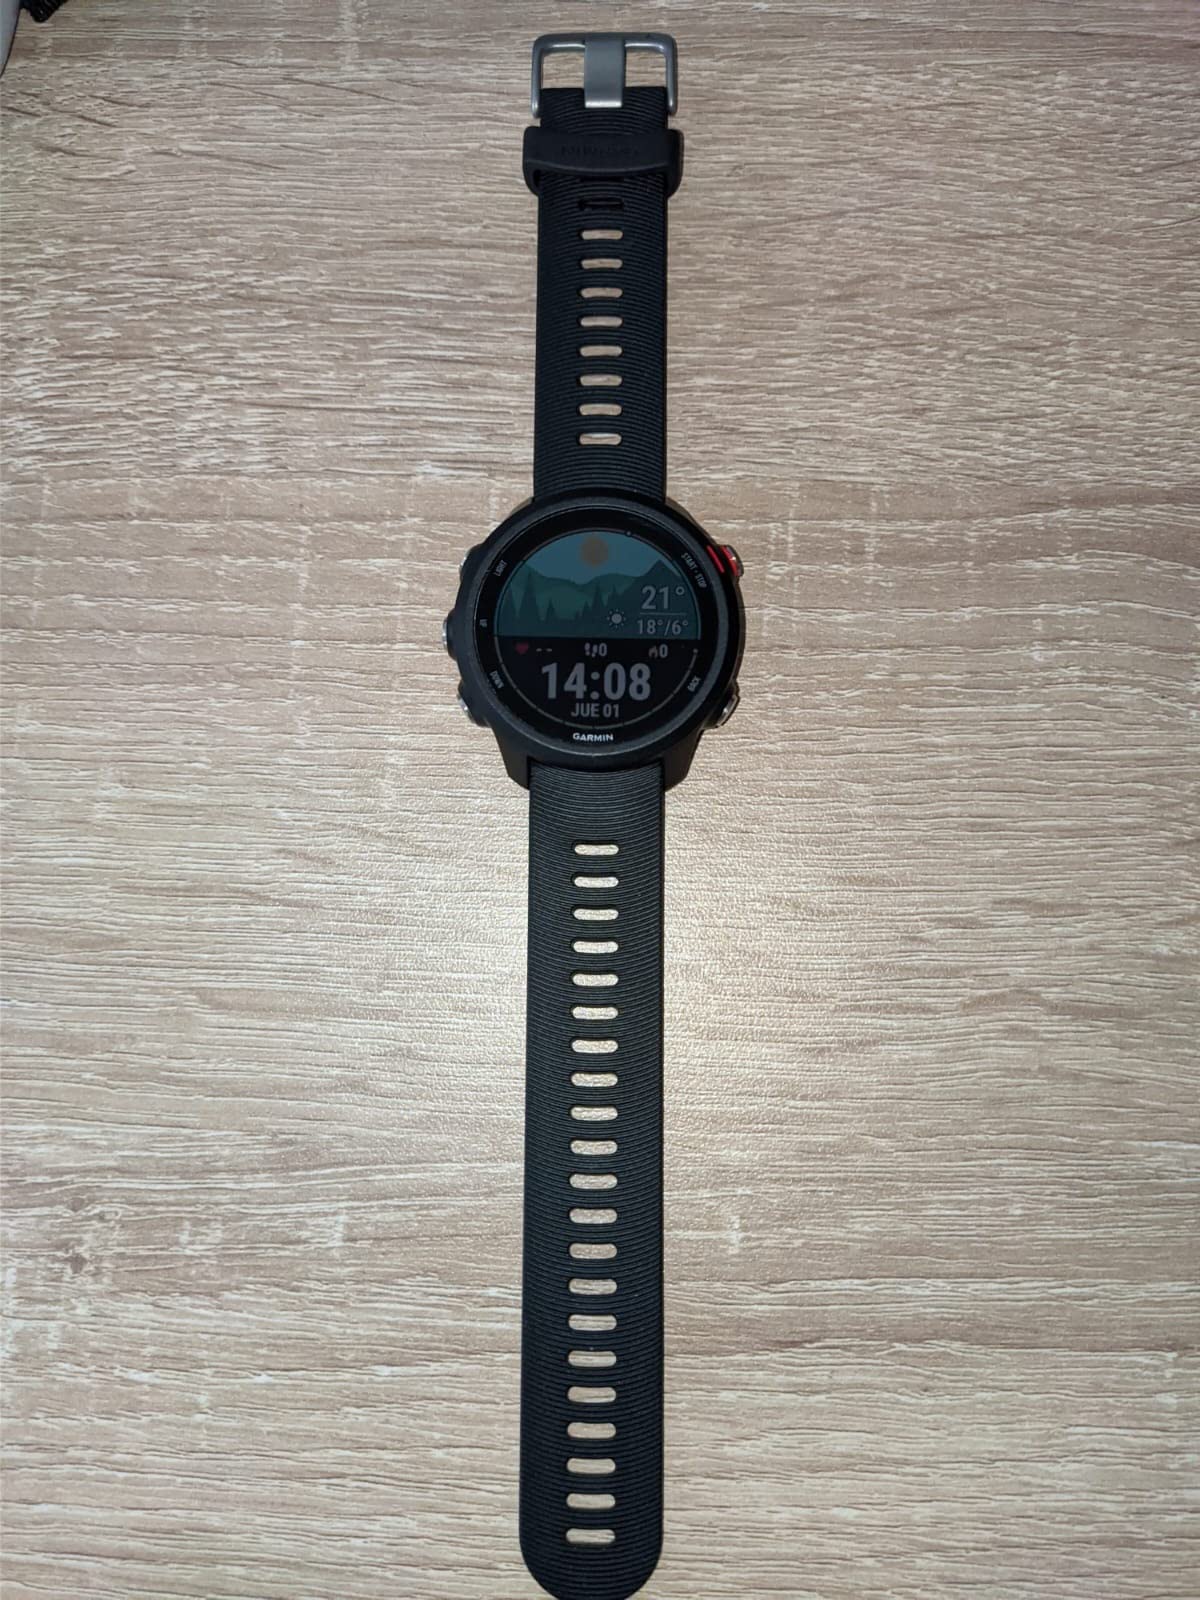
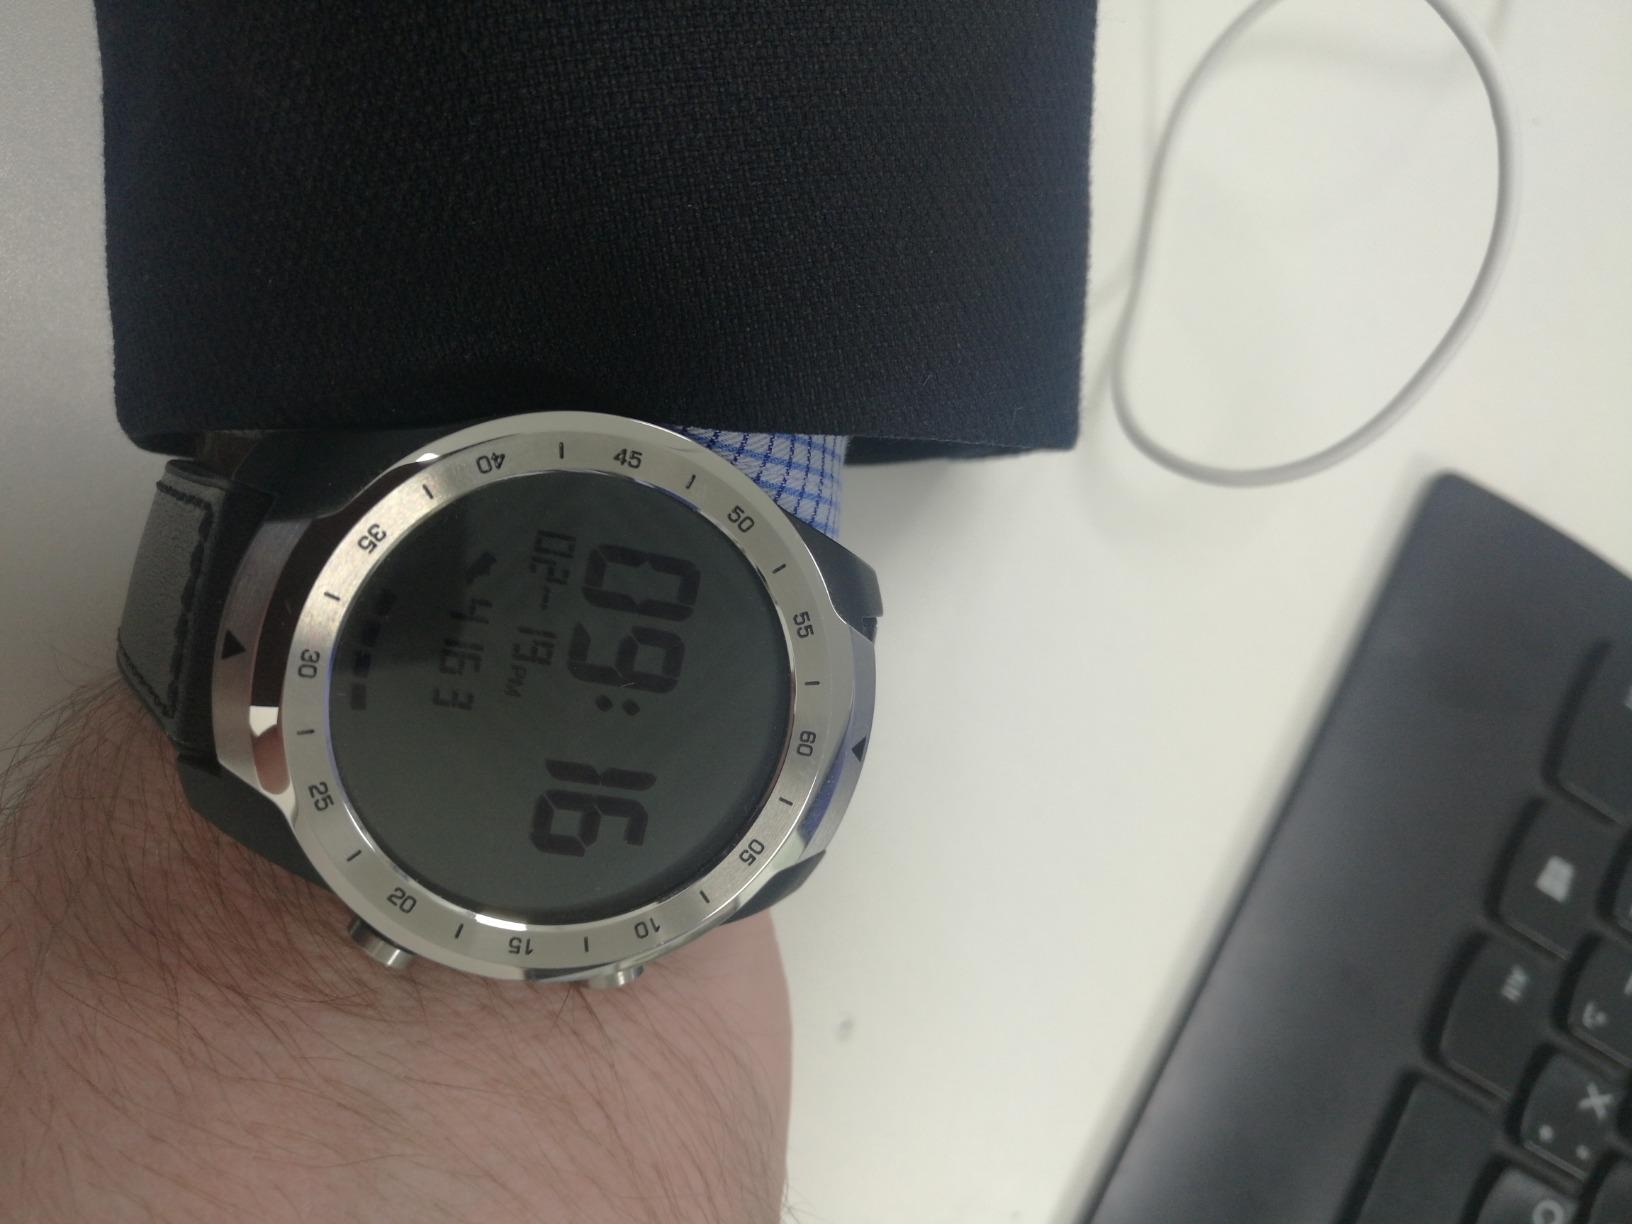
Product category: smartwatch
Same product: no